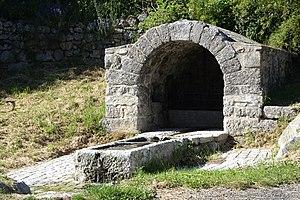
<